Gerri Lawlor

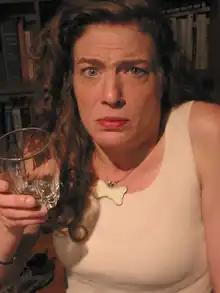
Lawlor in 2008

Gerri Lee Lawlor (May 16, 1969 – January 28, 2019) was an American actress, voice actress and homeless advocate. She was the co-creator, along with Marc Gimbel and Stephen Kearin, of the fictitious Simlish language used in "The Sims".